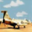
Label: airplane